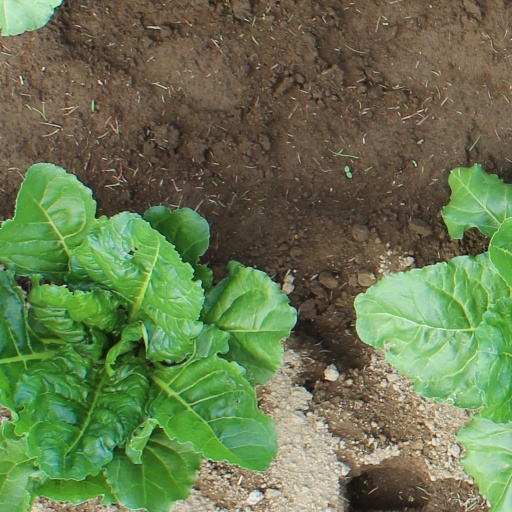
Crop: sugar beet